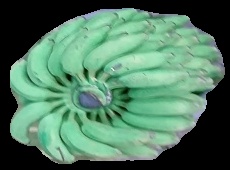
Variety: elakki-bale
Grade: grade1